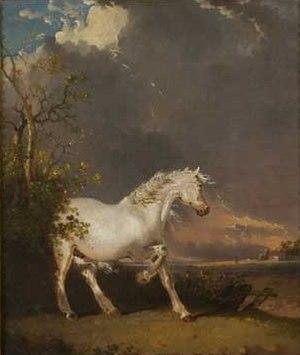
Le Cheval venu de la mer est un film britannico-irlandais d'aventure fantastique, réalisé par Mike Newell, tourné et sorti en 1992. Écrit par Jim Sheridan d'après une histoire de Michael Pearce, il met en scène les nomades appelés travellers et la mythologie irlandaise. L'histoire est celle de deux jeunes frères nourris de contes et légendes et passionnés par les westerns américains, qui traversent l'île d'Irlande d'est en ouest sur un cheval blanc, poursuivis par la police. Leur père, hanté par le souvenir de sa femme disparue, tente de les retrouver et de regagner sa dignité perdue.
Le cheval blanc est, dans la culture humaine, au centre de nombreux mythes, de légendes, de contes, de traditions et de représentations à travers le monde. Des pouvoirs fabuleux leur sont attribués, tels que la clairvoyance et le don de prophétie. Associés à des rituels impliquant leur sacrifice, aussi bien en Irlande qu'en Germanie et en Mongolie, les chevaux blancs se font montures des prophètes, des rois, des héros et des princes charmants dans des pays aussi éloignés que la Grèce antique, l'Inde, la France, l'Iran, le proche orient et les Philippines, et participent à l'eschatologie dans de nombreuses cultures.
Les chevaux légendaires du Pas-de-Calais sont des animaux fabuleux et diaboliques de couleur blanche, mentionnés dans le folklore de l'Artois, du Ternois et du Boulonnais sous divers noms. La blanque jument apparaissait, dit-on, à la tombée du jour ou au milieu de la nuit pour tromper les enfants et les hommes. Elle tentait ces derniers pour la monter, et son dos pouvait s'allonger pour accueillir, en général, jusqu'à sept cavaliers. Dès qu'ils étaient bien installés sur son dos, elle les entraînait dans des pièges ou les jetait à l'eau. Cet animal est mentionné sous le même nom à Samer.